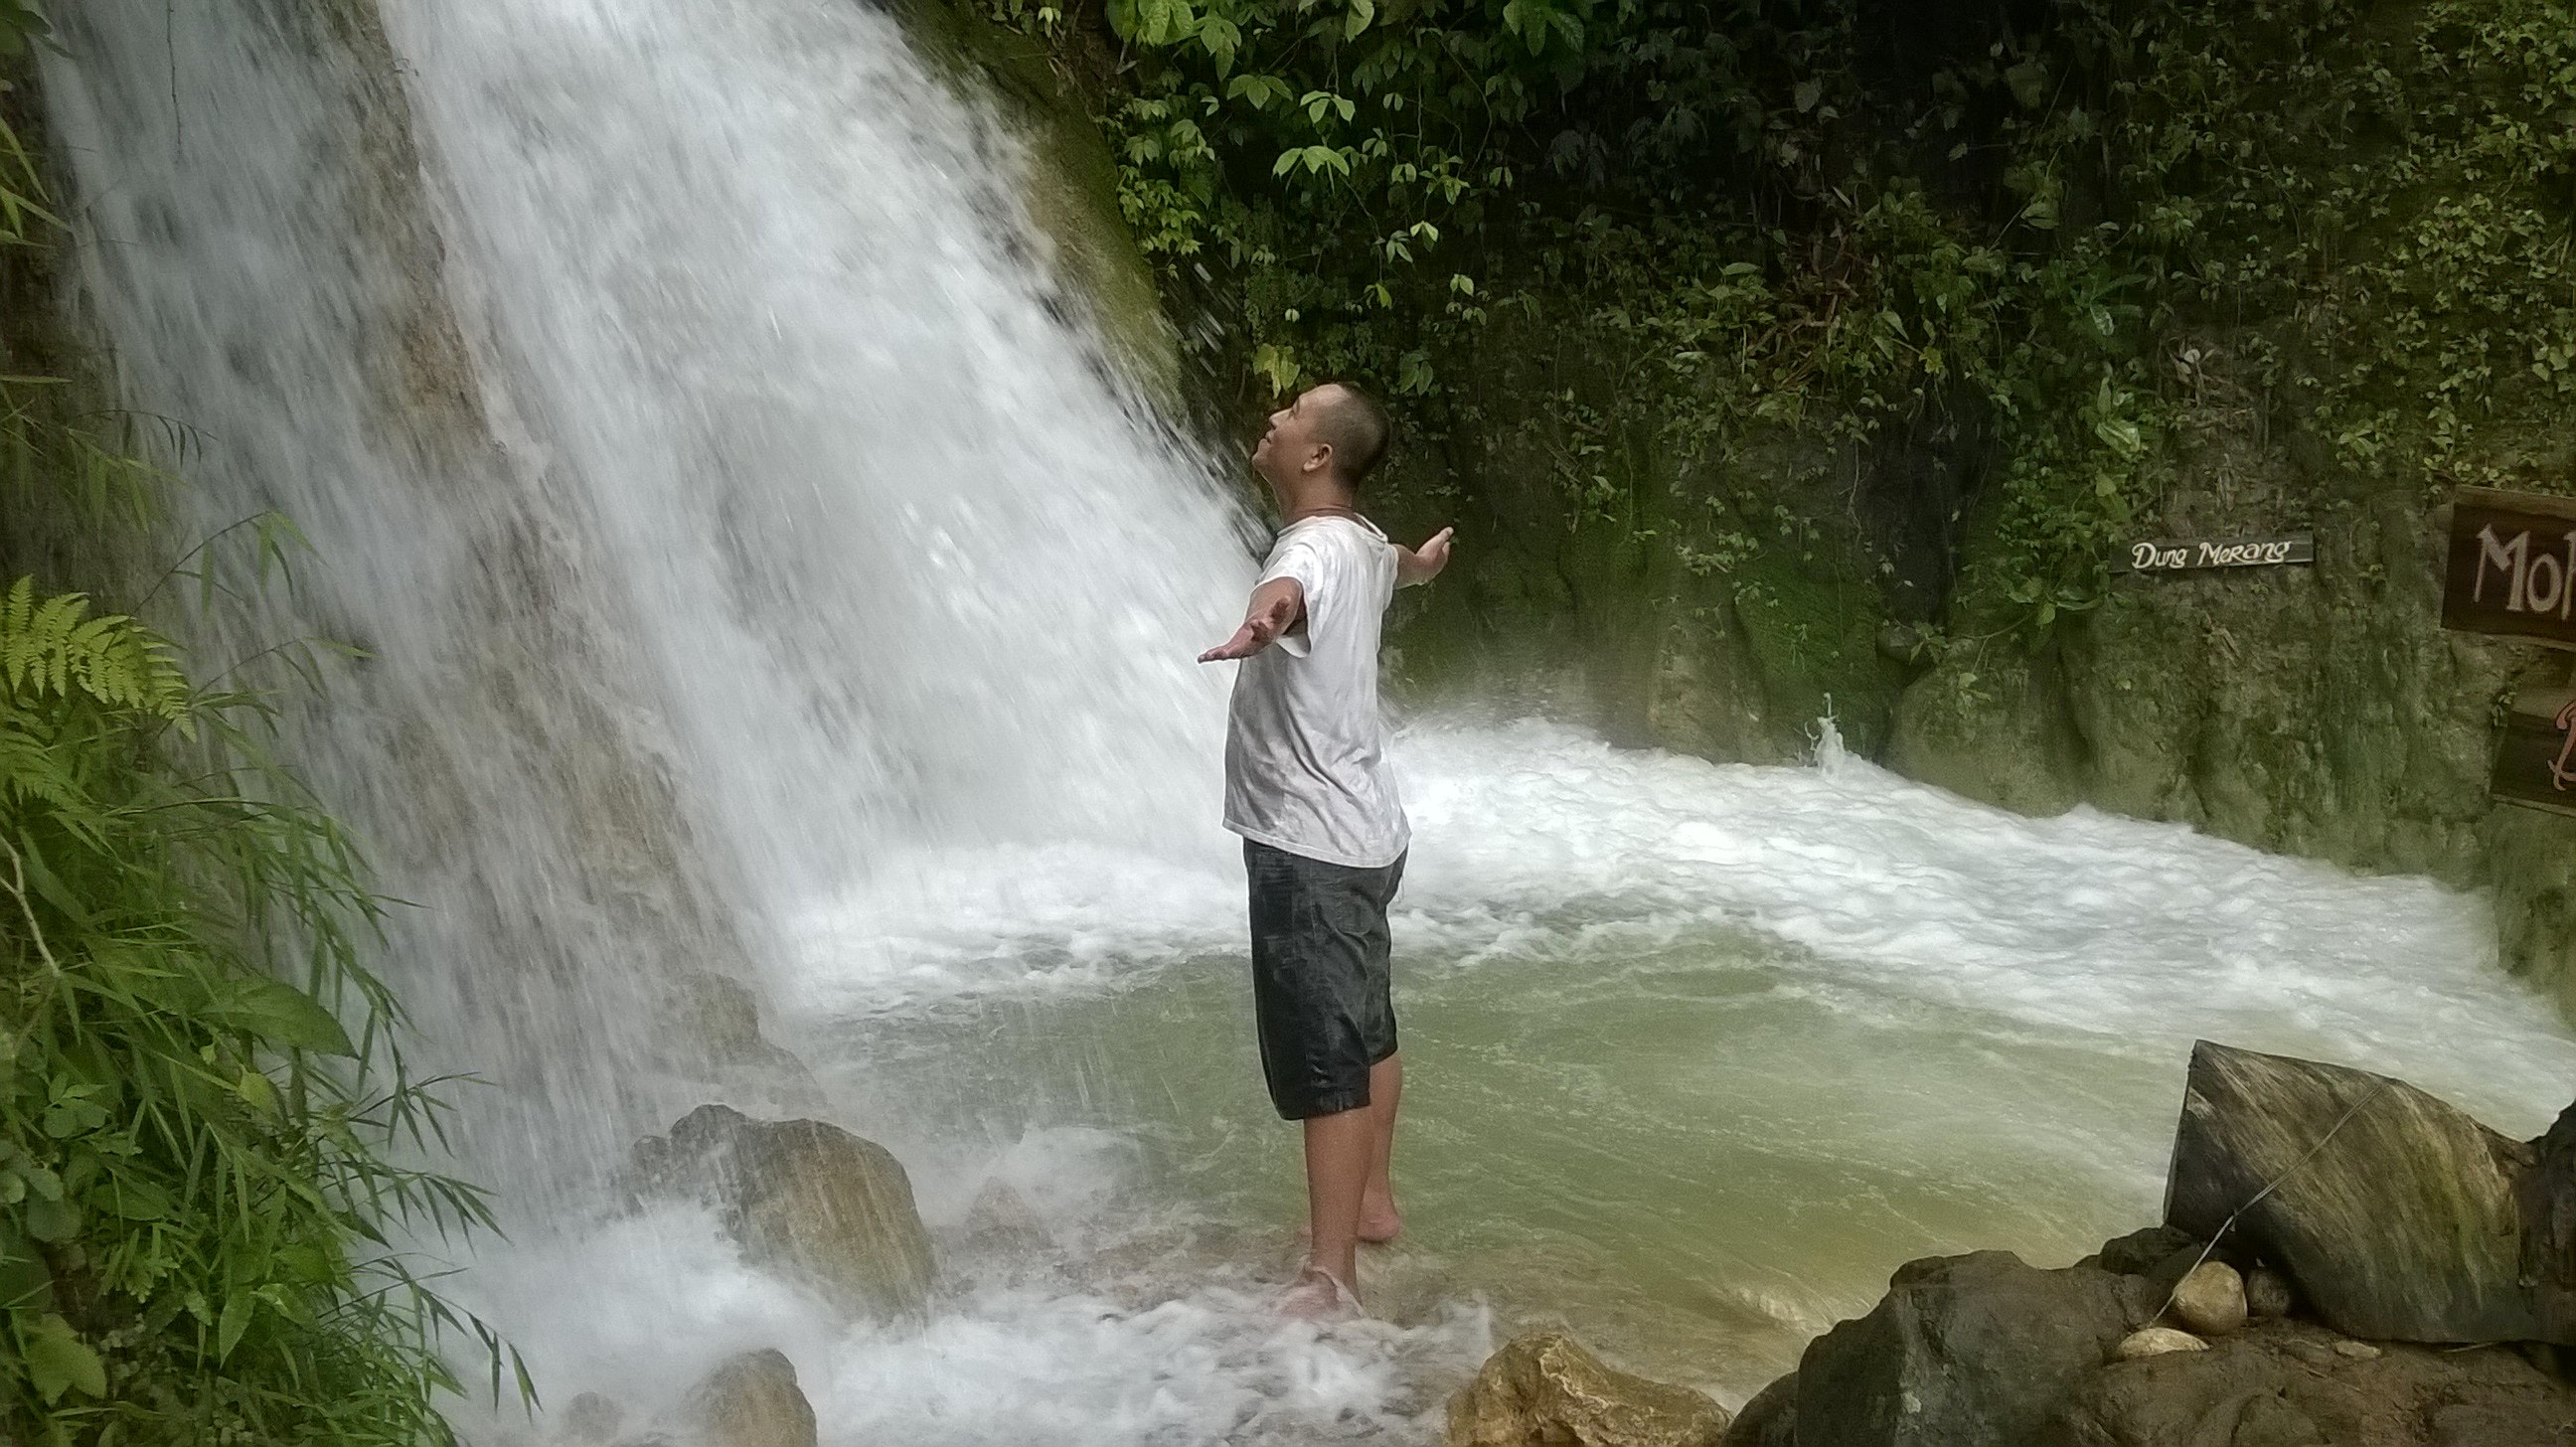
boy, water resources, body of water, waterfall, water, nature, watercourse, rapid, stream, chute, water feature, river, state park, creek, leisure, rainforest